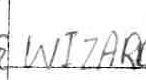
Label: Wizards